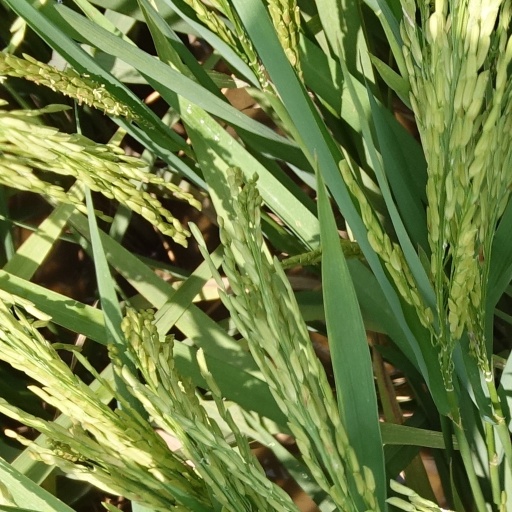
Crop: rice